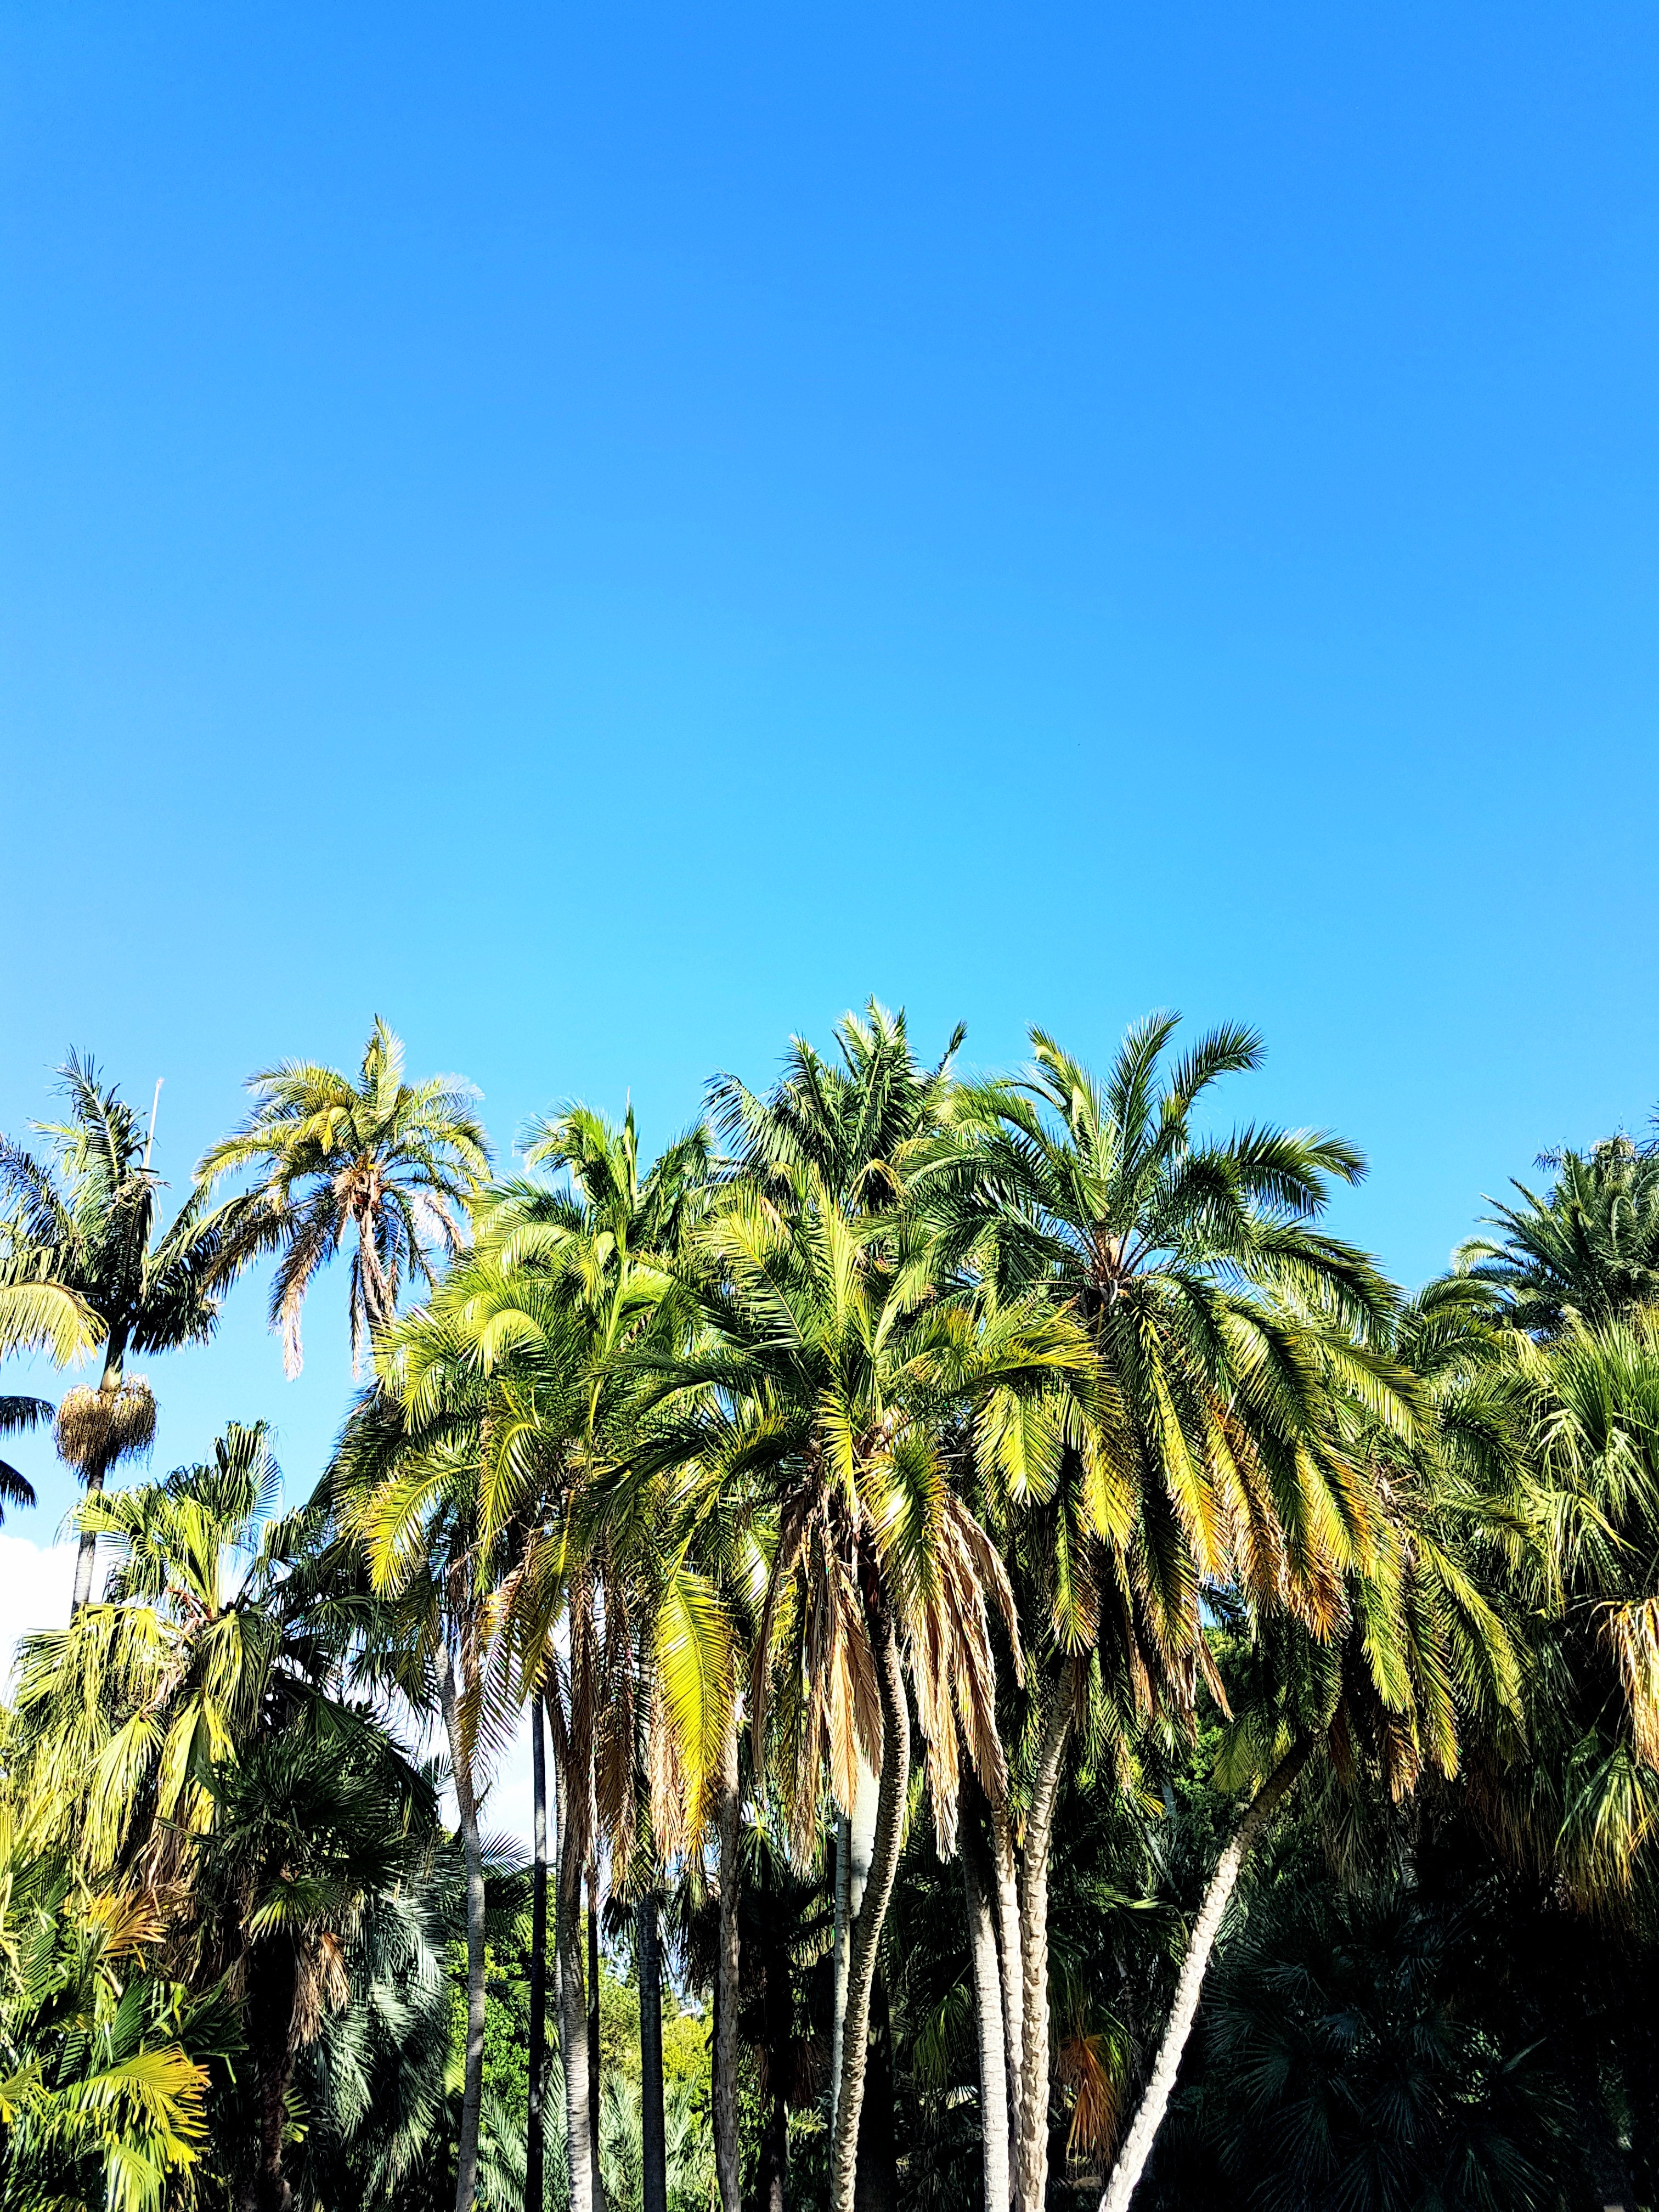
tree, vegetation, palm tree, arecales, plant, sky, elaeis, woody plant, daytime, terrestrial plant, attalea speciosa, date palm, botany, coconut, tropics, Desert Palm, borassus flabellifer, flowering plant, fruit